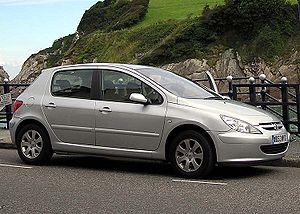
Depuis le début de l'histoire de l'automobile, on essaye de classer les types de carrosserie. Mais ces différentes tentatives n'ont jamais réellement été satisfaisantes en raison, entre autres, de l'évolution des carrosseries ainsi que des différences importantes d'un pays à l'autre.